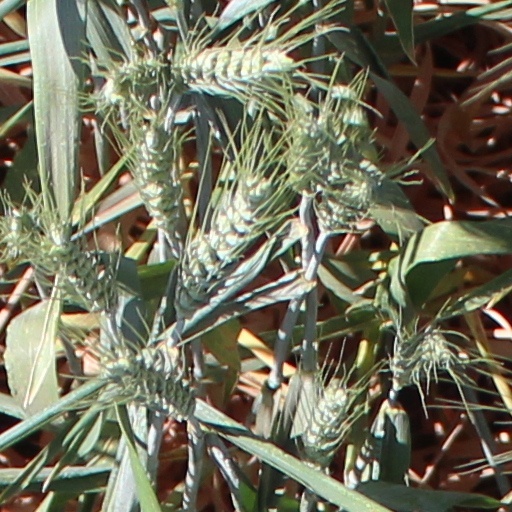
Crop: wheat